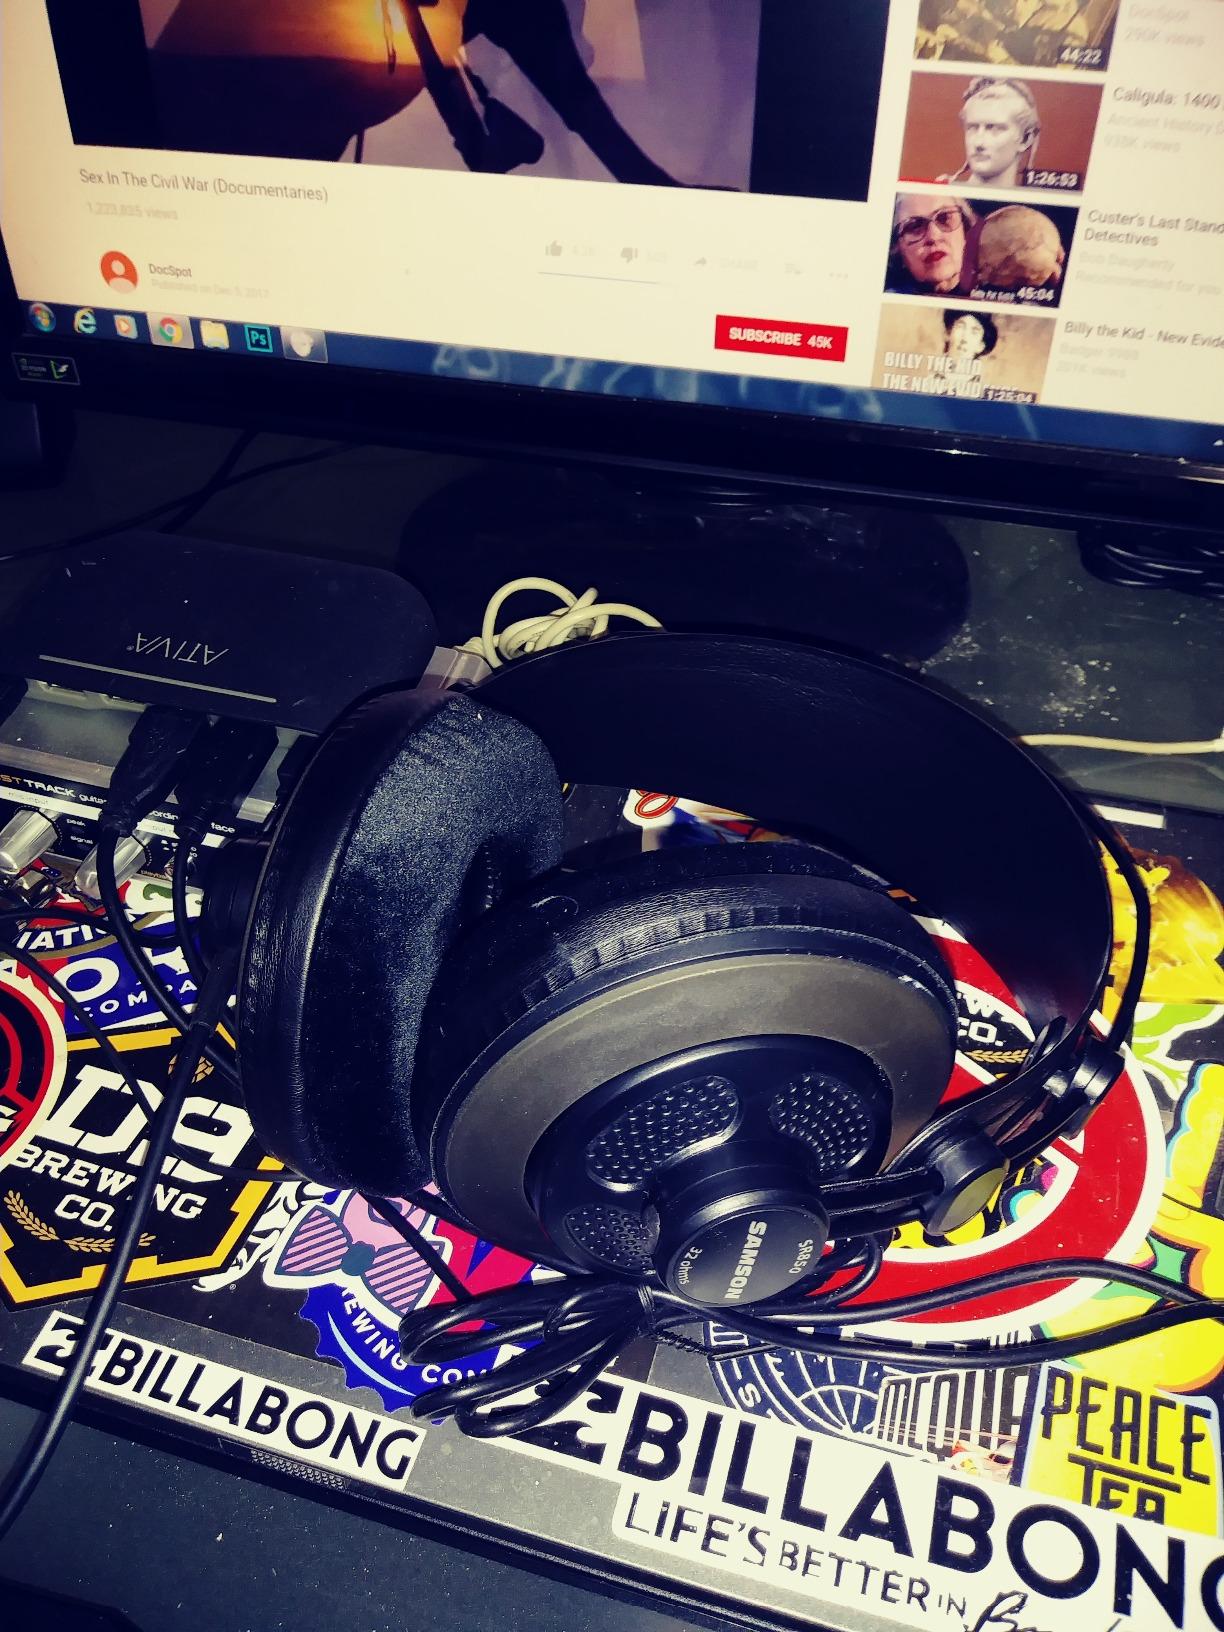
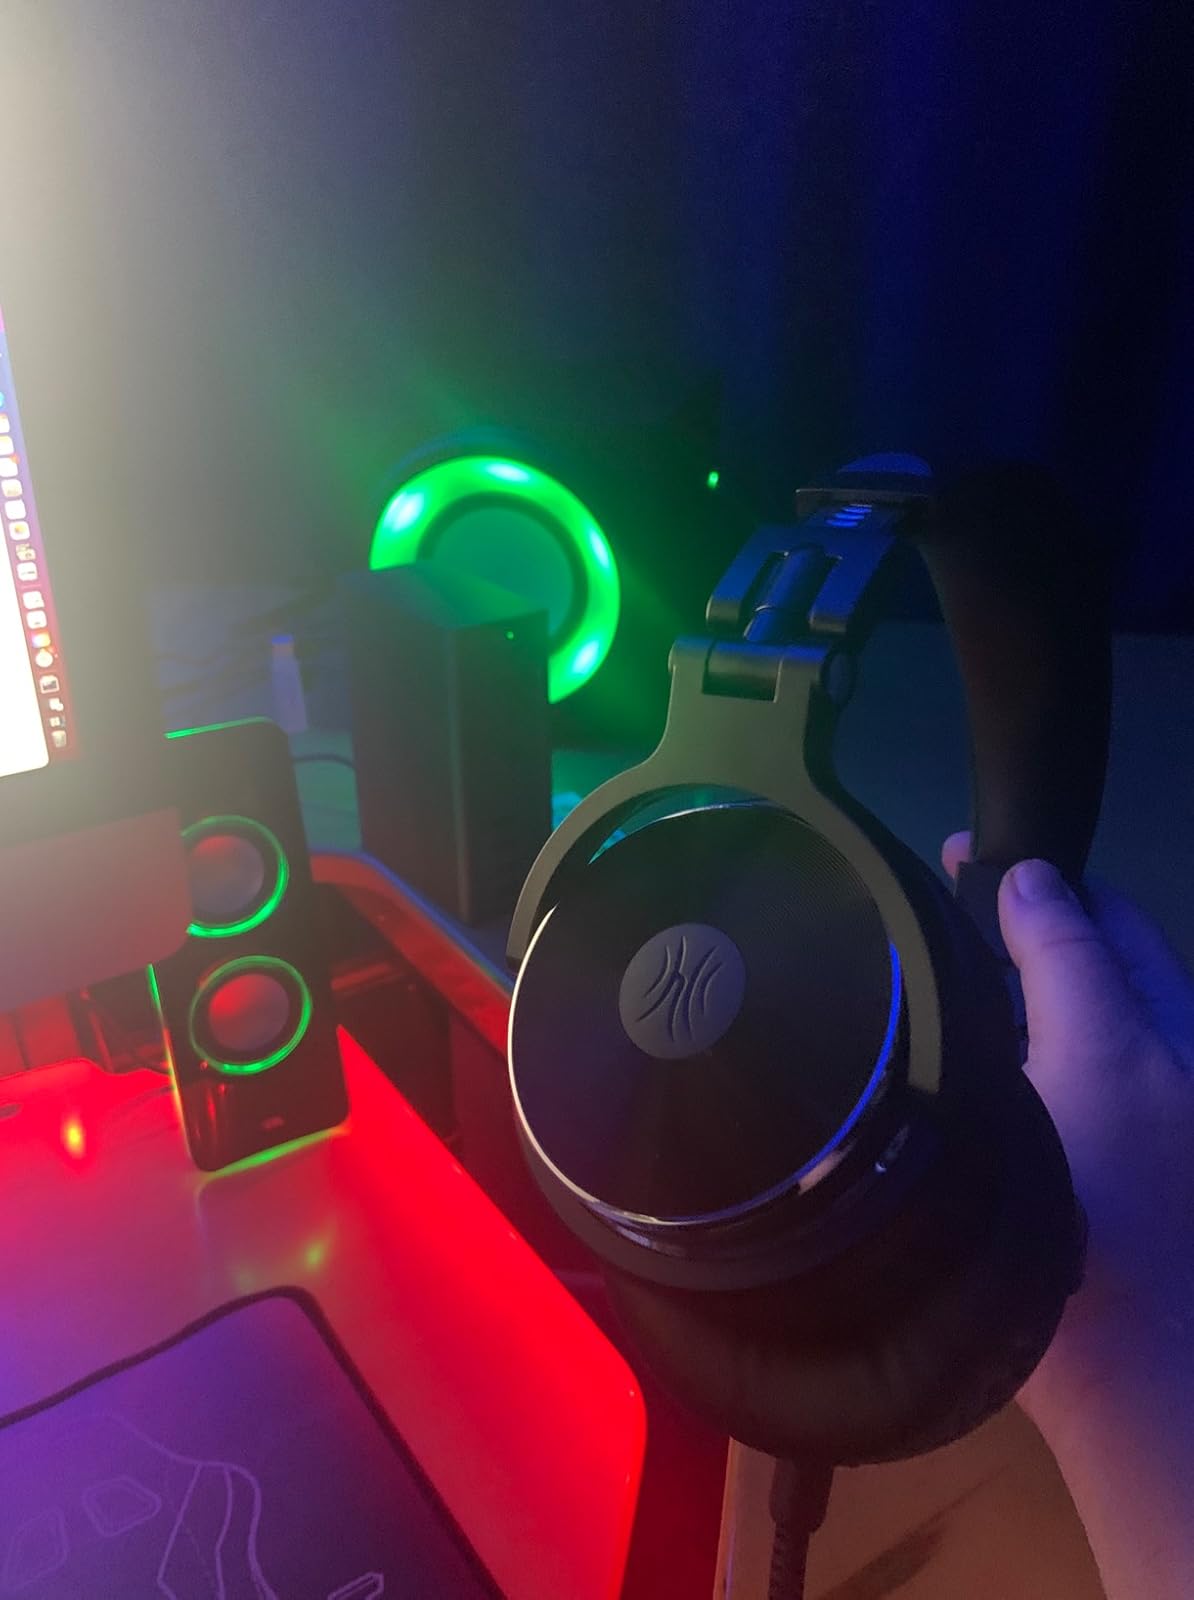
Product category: headphones
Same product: no